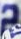
Number: 2